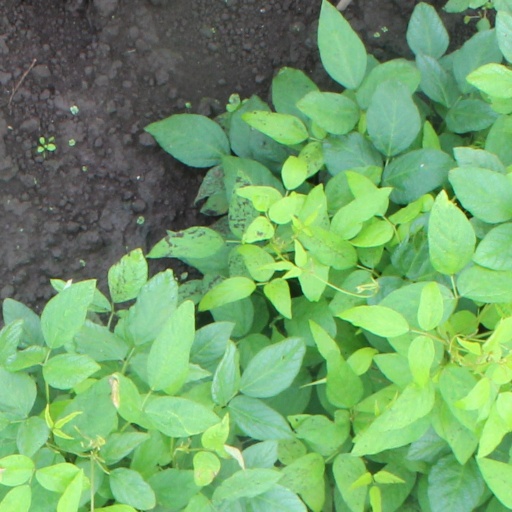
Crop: soybean